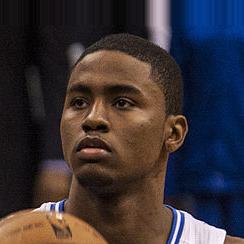
Age: 18